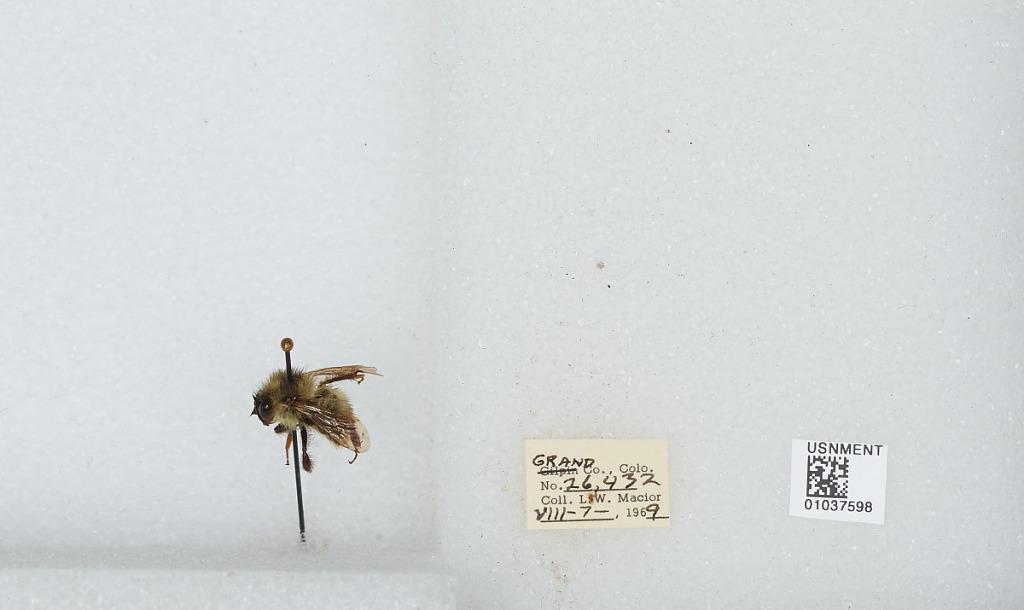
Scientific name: Bombus (Pyrobombus) mixtus Cresson
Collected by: L. Macior
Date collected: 1969-8-7
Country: United States
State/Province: Colorado
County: Grand
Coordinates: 40.073, -106.103